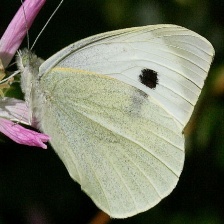
Species: CABBAGE WHITE
Butterfly family (ImageNet category): cabbage_butterfly